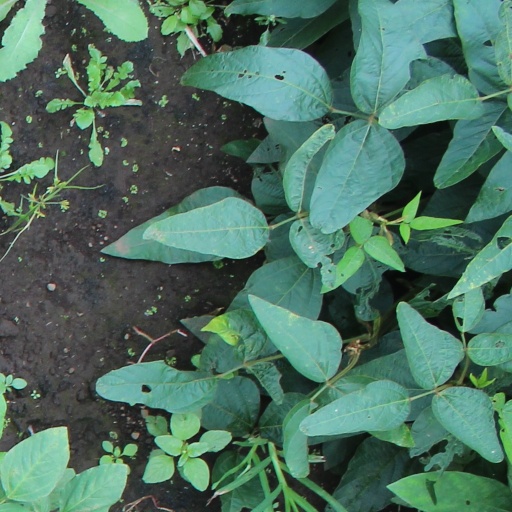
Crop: soybean